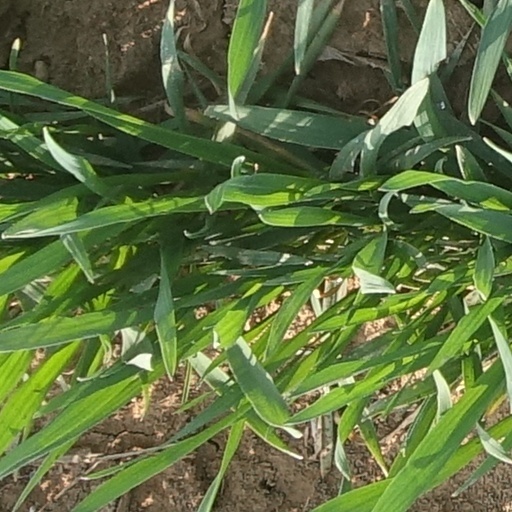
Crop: wheat